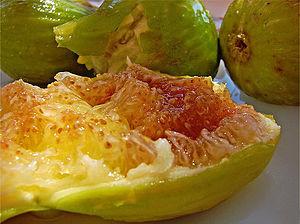
Le Dottato, appelé aussi Ottato, est une variété de figuier domestique bifère d'origine italienne.
Fico Bianco del Cilento désigne des fruits séchés de l'espèce de Ficus carica domestica L. des biotypes relatifs au cultivar « Dottato » produits dans l'aire géographique du Cilento en Campanie.